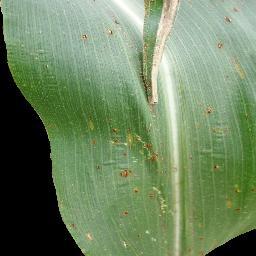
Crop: corn
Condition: (maize)_common_rust